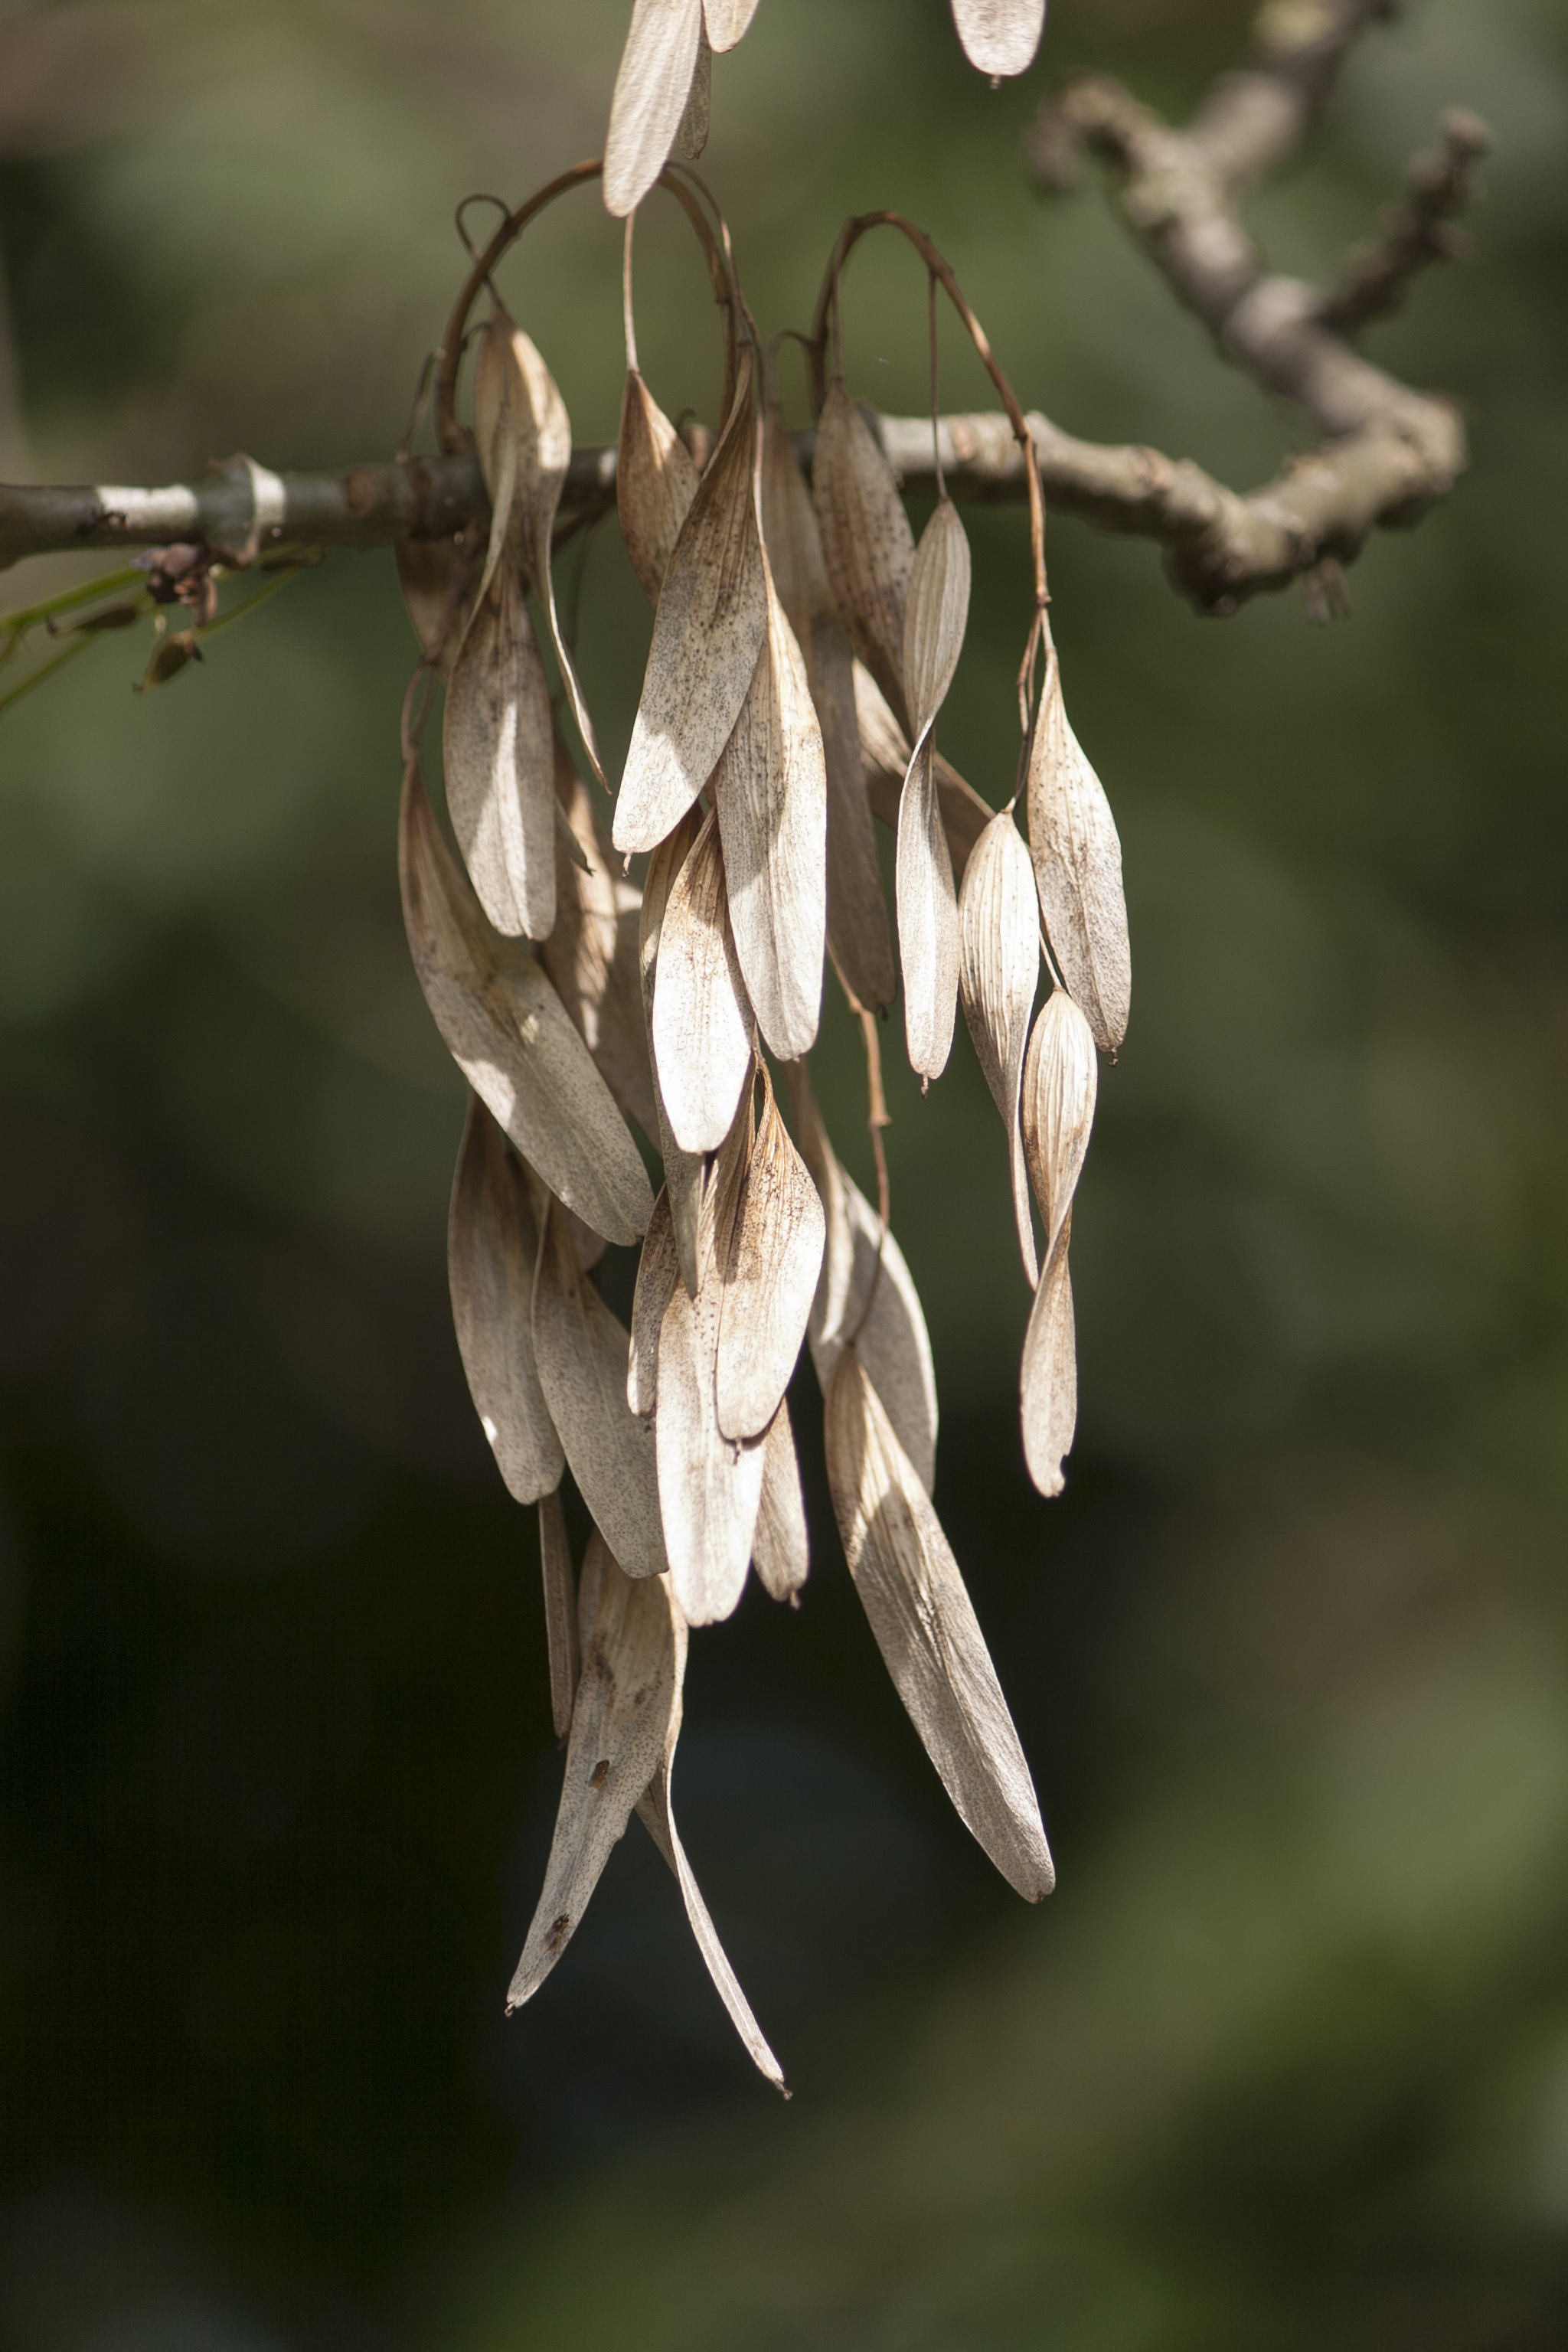
tree, nature, branch, blossom, plant, leaf, flower, spring, green, autumn, botany, flora, season, twig, close up, shrub, bud, macro photography, flowering plant, plant stem, woody plant, land plant